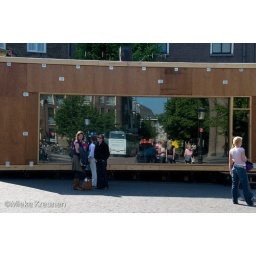
Voorstelling in het kader van Festival aan de Werf 2007 in Utrecht. De box aan de buitenkant.